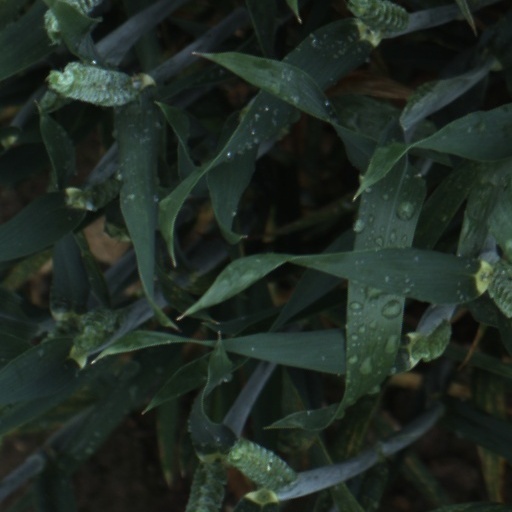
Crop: wheat